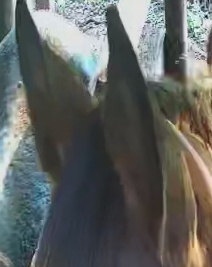
Face region: ears (position_of_ears)
Pain indicator: not_present